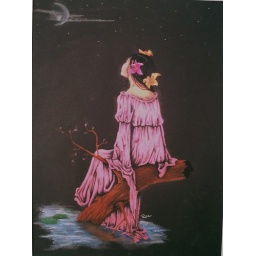
Artwork done by Rocco. 9x12 created on black pastel paper with prism colored pencils